Harold Stassen

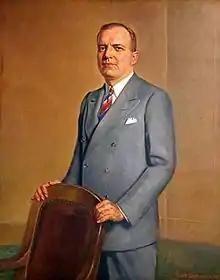
Stassen as Governor

On January 2, 1939, Stassen was inaugurated by Chief Justice Henry M. Gallagher. His first action was to order an audit of expenditures in every state department. He later signed into law Minnesota's first civil service law. In September 1939 he organized a farm problems conference, attended by the governors of South Dakota, Wisconsin, Kansas, North Dakota, and Illinois or their representatives. World War Two's effect on agriculture was the main issue considered. When New York District Attorney and future Governor Thomas E. Dewey traveled to Minneapolis during the 1940 presidential campaign he was introduced by Stassen. By the end of 1939 Stassen's approval rating was over 80% and he had the support of over 80% of both Democrats and Farmer-Laborers. Despite the fact that Stassen was then constitutionally ineligible for the presidency because of the requirement for the president to be at least 35 years of age, some Republicans supported his involvement in presidential politics and Secretary of the Interior Harold L. Ickes commented that Stassen was a political upcomer and was more serious than Dewey. During his governorship, Stassen created the Interracial Commission, the first civil rights organization of Minnesota and appointed African-American World War I veteran Samuel Ransom as his military aide.